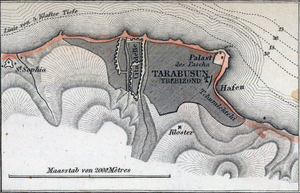
Le beylerbeylik, pachalik ou eyalet de Trébizonde est un eyalet de l'Empire ottoman, dans le nord-est de l'Anatolie, sur la mer Noire. Sa capitale était Trébizonde en Turquie actuelle.